Sir John Aird, 1st Baronet

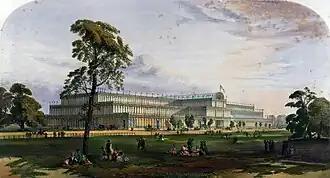
The 1851 Great Exhibition in Hyde Park

John Aird's first significant scheme was the dismantling, transportation and re-erection of The Crystal Palace buildings from the 1851 Great Exhibition from central London's Hyde Park to Sydenham in south London.